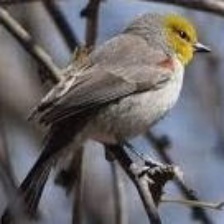
Species: VERDIN
Scientific name: AURIPARUS FLAVICEPS